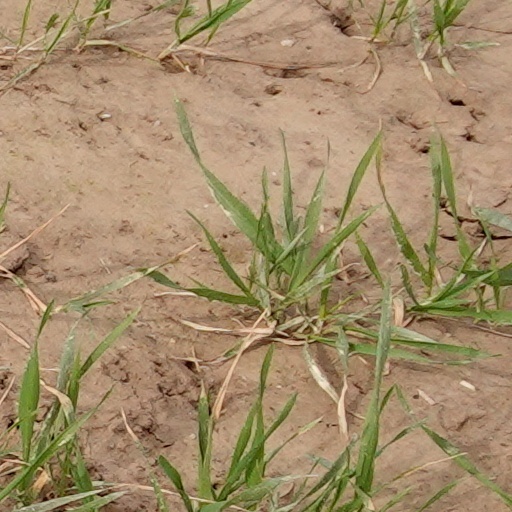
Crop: wheat